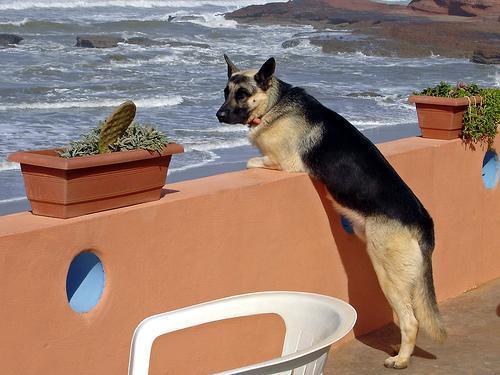
German_shepherd